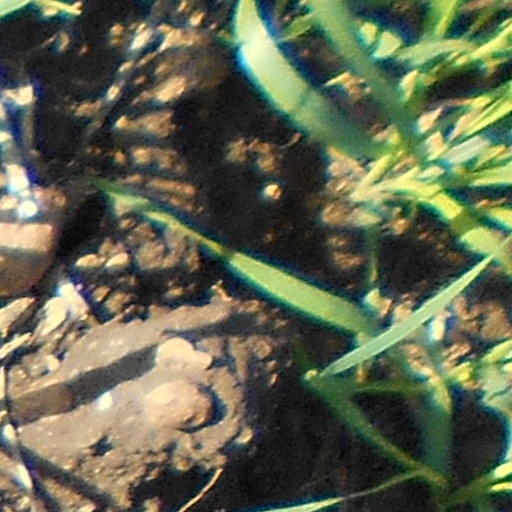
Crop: wheat